Rigo 23

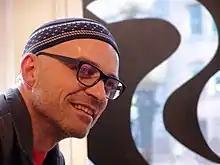
Rigo 23, in 2007.

Rigo 23 (born Ricardo Gouveia, 1966) is a Portuguese-born visual artist. He is known in the San Francisco community for having painted a number of large, graphic "sign" murals including: "One Tree" next to the U.S. Route 101 on-ramp at 10th and Bryant Street, "Innercity Home" on a large public housing structure, "Sky/Ground" on a tall abandoned building at 3rd and Mission Street, and "Extinct" over a Shell gas station. He resides in Los Angeles, California.